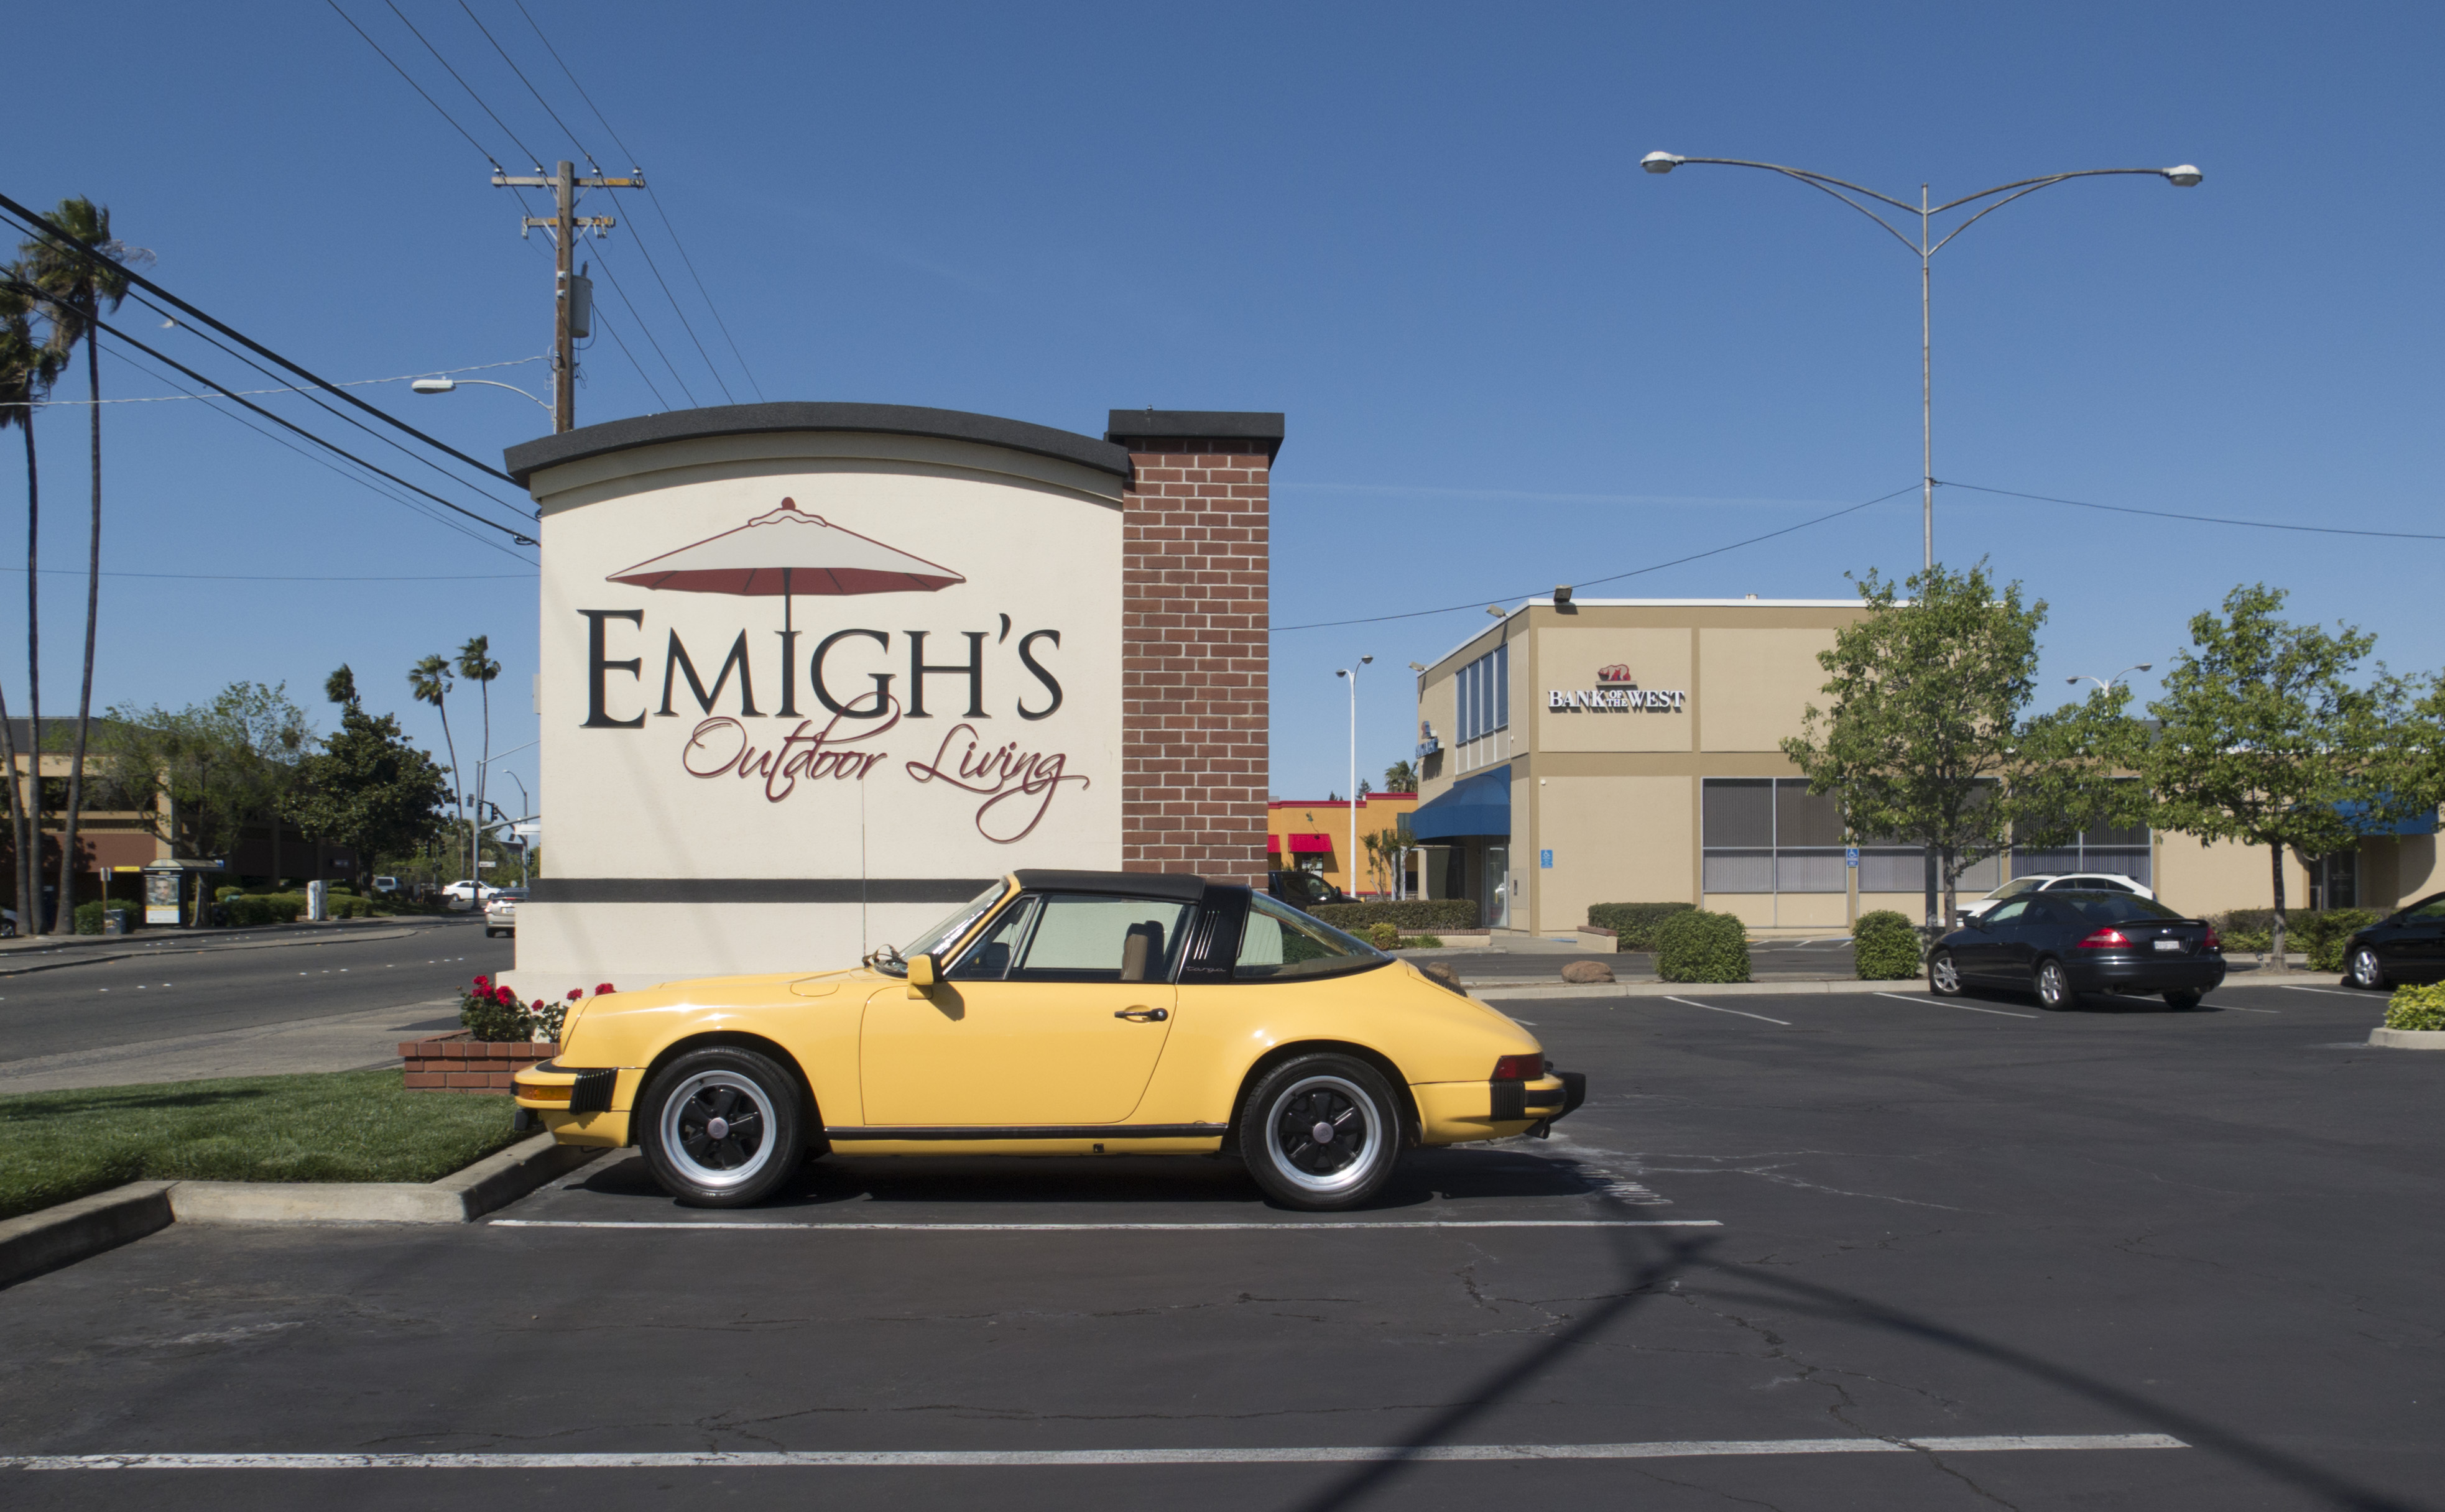
car, wheel, driving, vehicle, yellow, sports car, supercar, 911, race track, convertible, porsche, sacramento, emighs, land vehicle, automobile make, automotive design